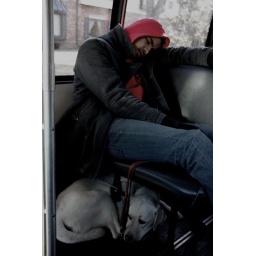
Guide dog napping in the bus